Vice-Chancellor of the County Palatine of Lancaster

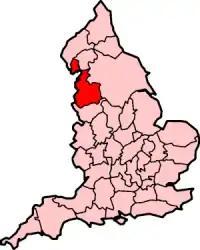
Lancashire County Palatine shown within England

The Vice-Chancellor of the County Palatine of Lancaster exercises general supervision over the conduct of Chancery division business in the North of England and is an "ex-officio" member of the court of Lancaster University.